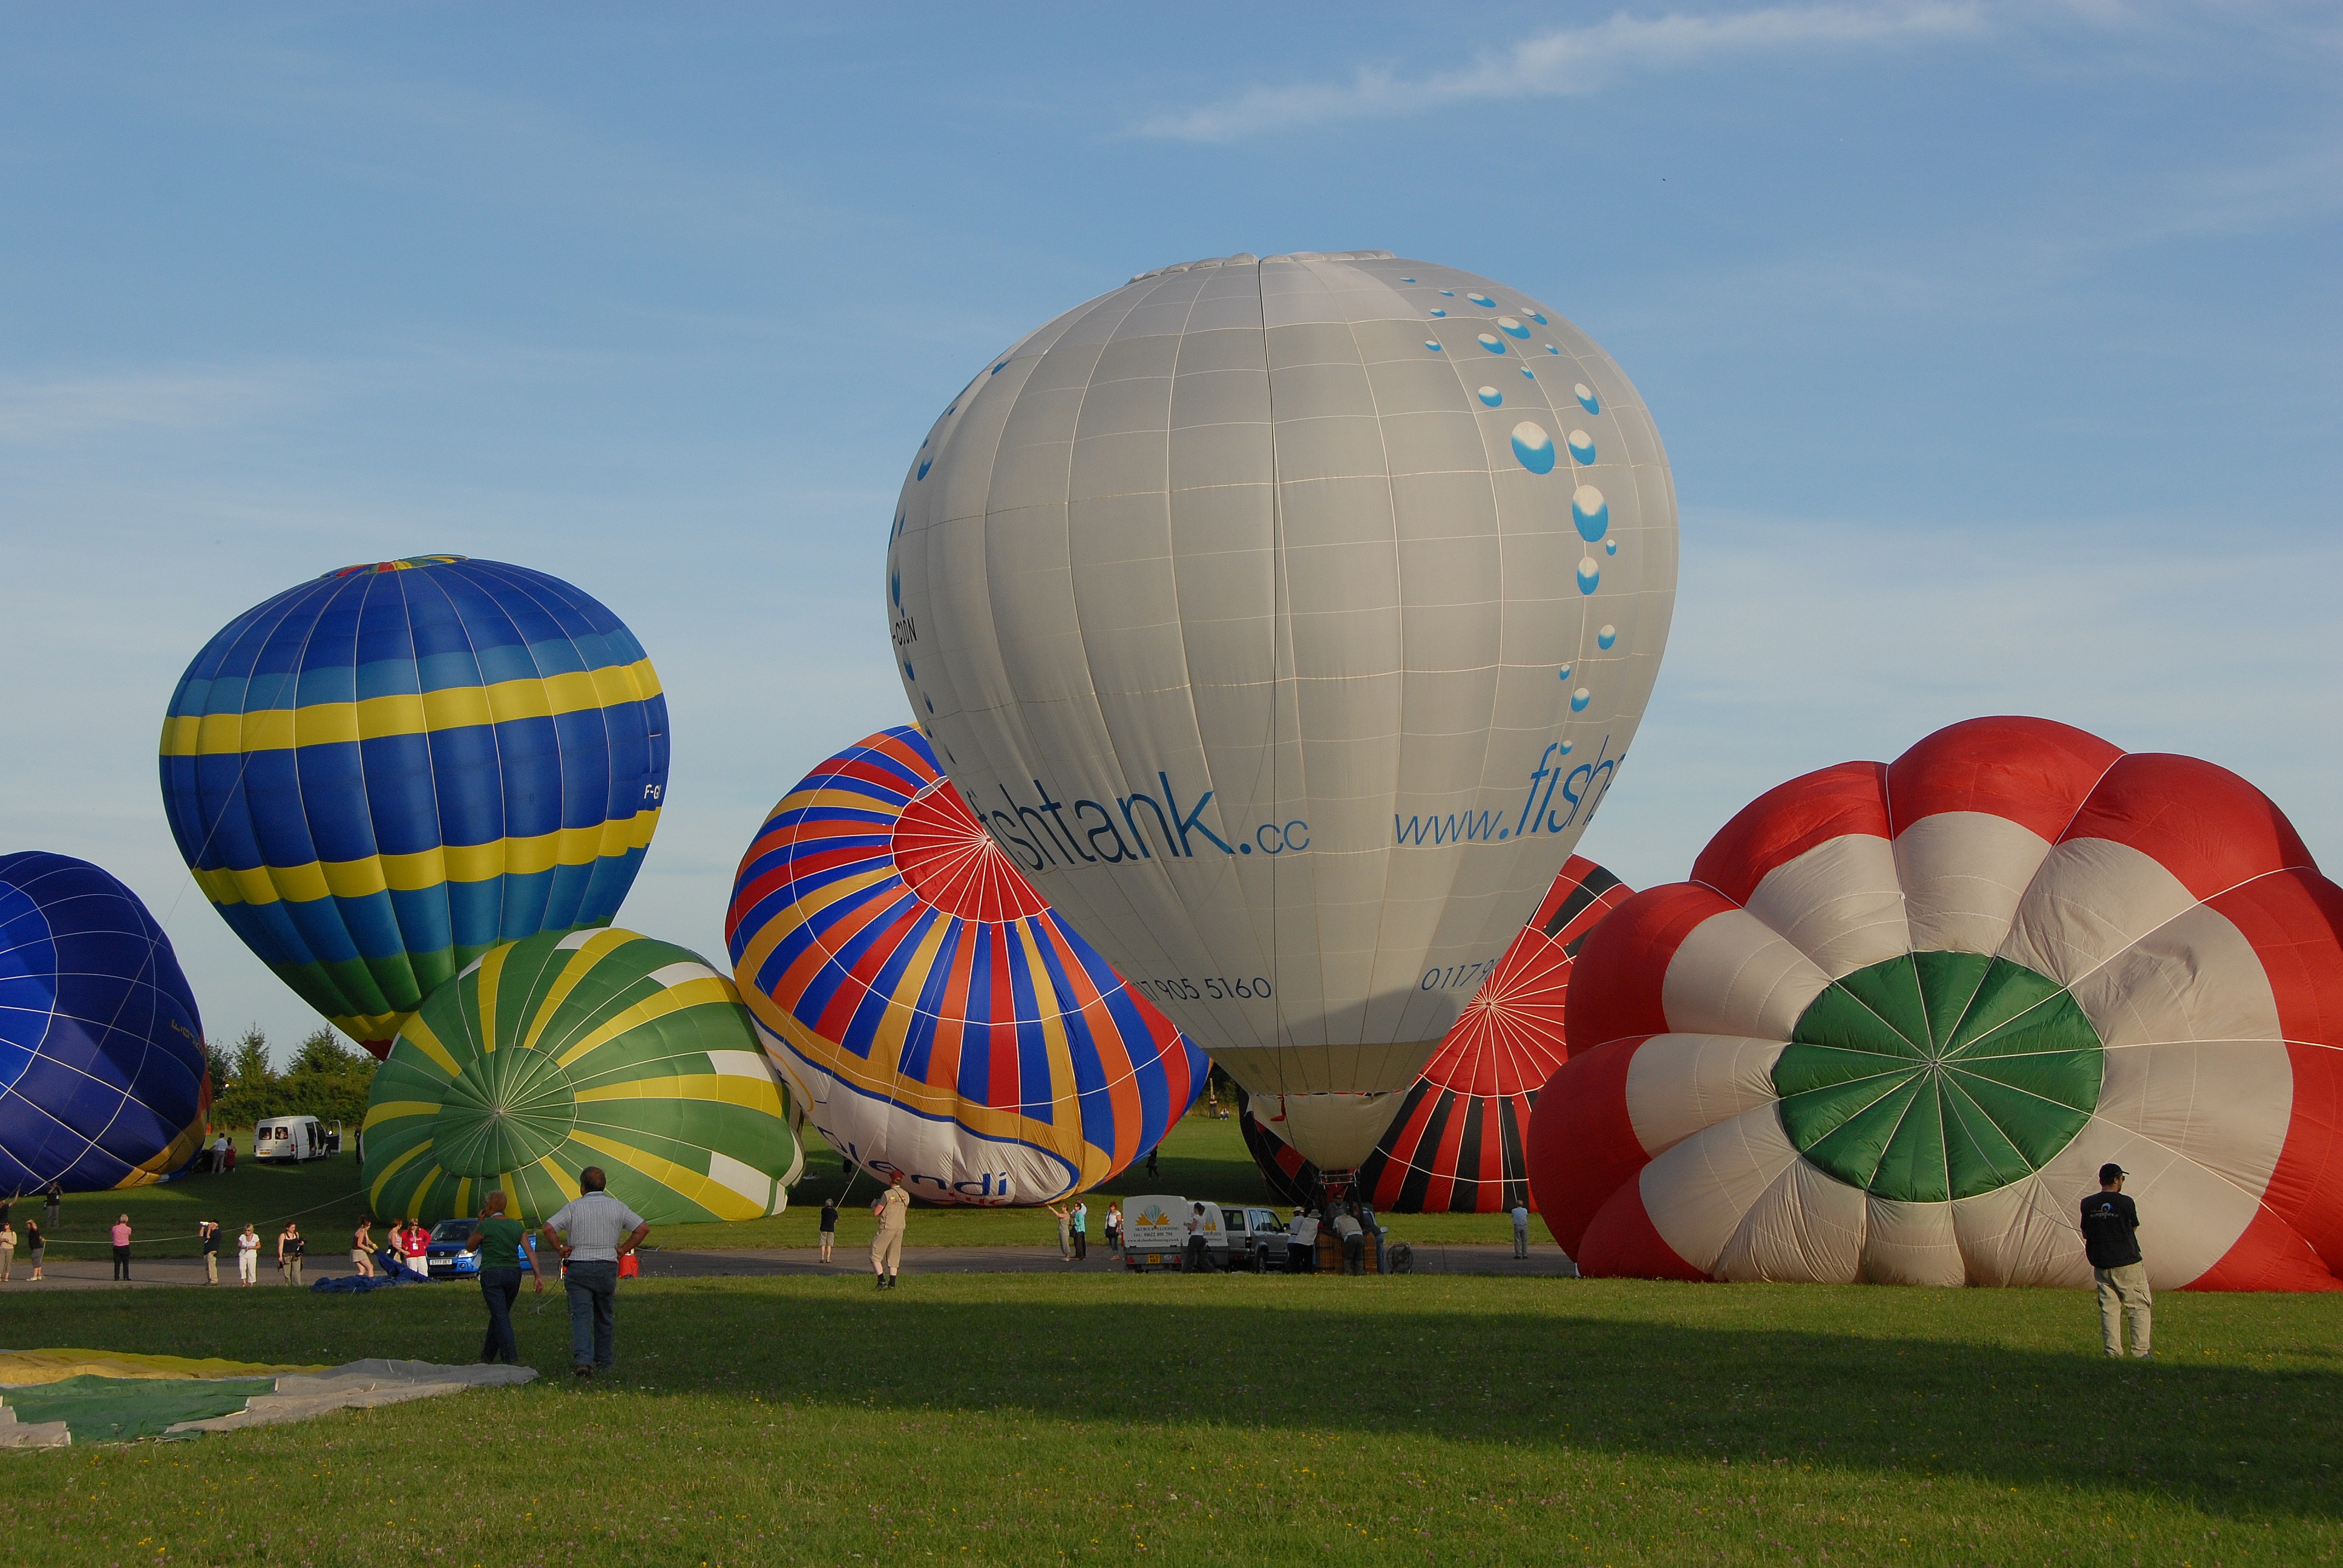
light, sky, field, air, balloon, hot air balloon, adventure, travel, aircraft, vehicle, color, flight, flame, human, blue, freedom, toy, plain, fabric, envelope, competition, ball, gas, contest, burner, nacelle, airship, inflate, elevation, aerostat, success, boom, canvas, participation, hot air ballooning, atmosphere of earth, conquest, aeronaut